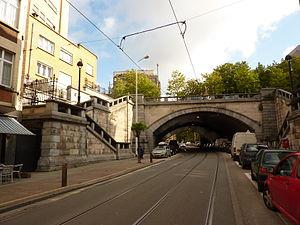
Pont de la chaussée d'Helmet
L’aménagement du boulevard Lambermont est évoqué dès l’année 1900 au conseil communal de Schaerbeek. Ce n’est toutefois qu’en janvier 1903 qu’une convention entre la commune et le ministère des Travaux publics est passée en vue de prolonger l’axe grande ceinture qui reliait à ce moment-là les casernes d’Etterbeek à la chaussée de Louvain. Tous les travaux furent pris en charge par la commune sauf au niveau des croisements des chaussées de Haecht et de Helmet dont la construction fut assurée par le ministère des Travaux publics. Les derniers aménagements furent achevés en 1912.